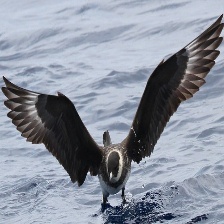
Species: POMARINE JAEGER
Scientific name: STERCORARIUS POMARINUS